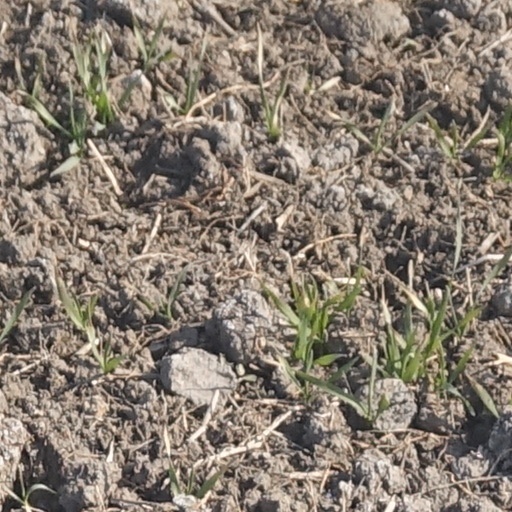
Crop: wheat